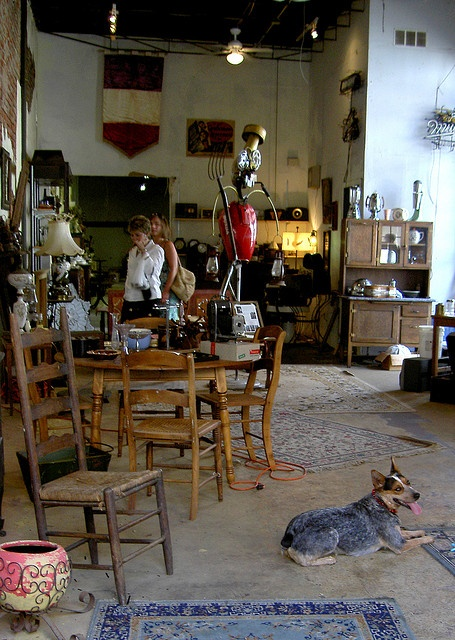
there is a dog that is laying in the middle of a restaurant
Two women stand near tables as a dog lies on the floor.
A room with a wooden table surrounded by chairs and a dog laying on the floor.
a dog lying on the floor and some ladies standing
A room with two woman, a dog laying on the floor and table and chairs in it.